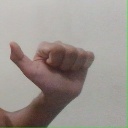
अक्षर: त